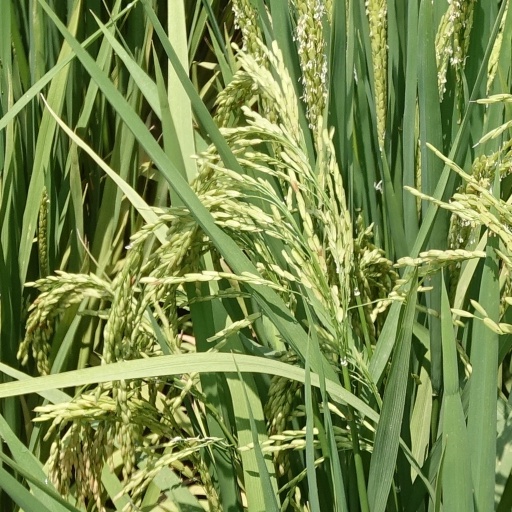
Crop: rice